Mary Allerton

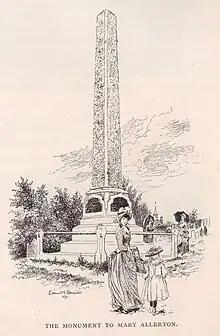
Mary Allerton Cushman's grave on Burial Hill

Mary Allerton Cushman (c. 1616 – 28 November 1699) was a settler of Plymouth Colony in what is now Massachusetts. She was the last surviving passenger of the "Mayflower". She arrived at Plymouth on the "Mayflower" when she was about four years old and lived there the rest of her life; she died aged 83.